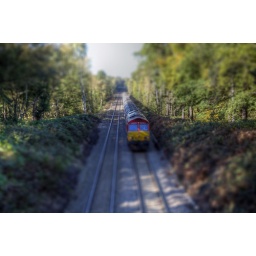
I was crossing a bridge in Sutton Park when a train happened to be passing. I wasn't waiting for it.......